Ivy Low Litvinov

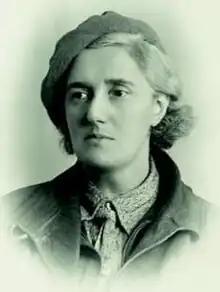

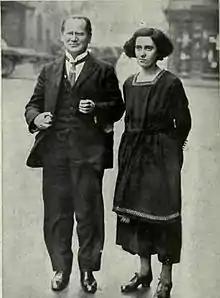
Maxim and Ivy Litvinov in 1918

Ivy Teresa Low Litvinov (Russian: Айви Вальтеровна Литвинова) (4 June 1889 – 16 April 1977) was an English-Russian writer and translator, and wife of Soviet diplomat and foreign minister Maxim Litvinov. She was also known as Ivy Low, Ivy Litvinova or Ivy Litvinoff.